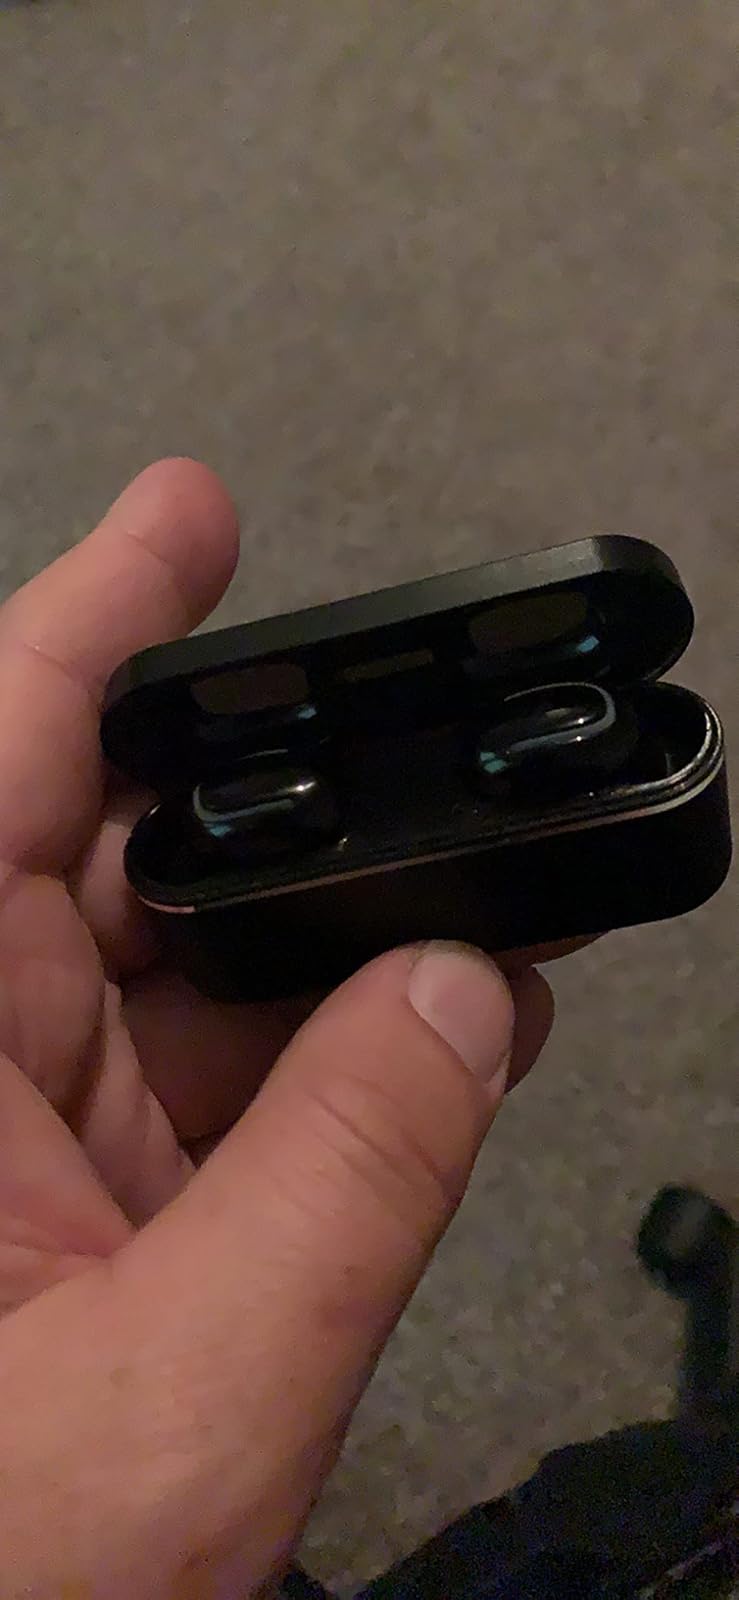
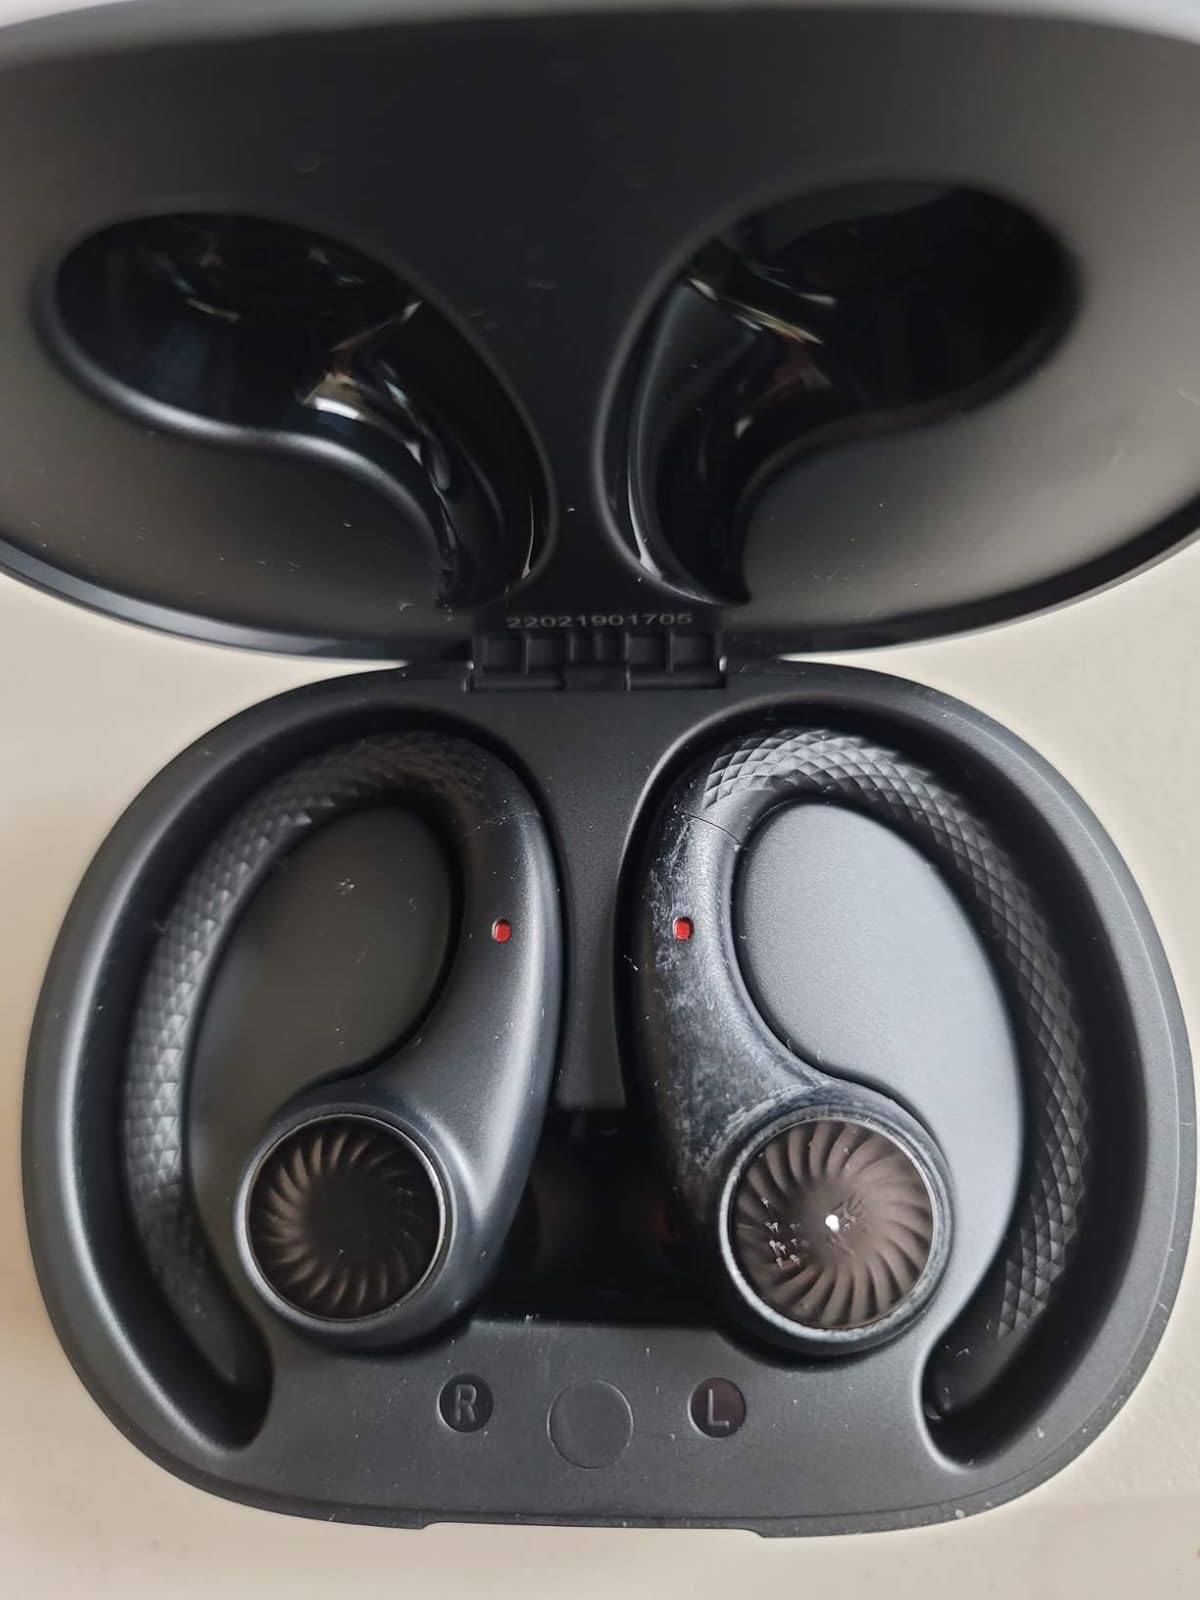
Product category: earbuds
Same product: no